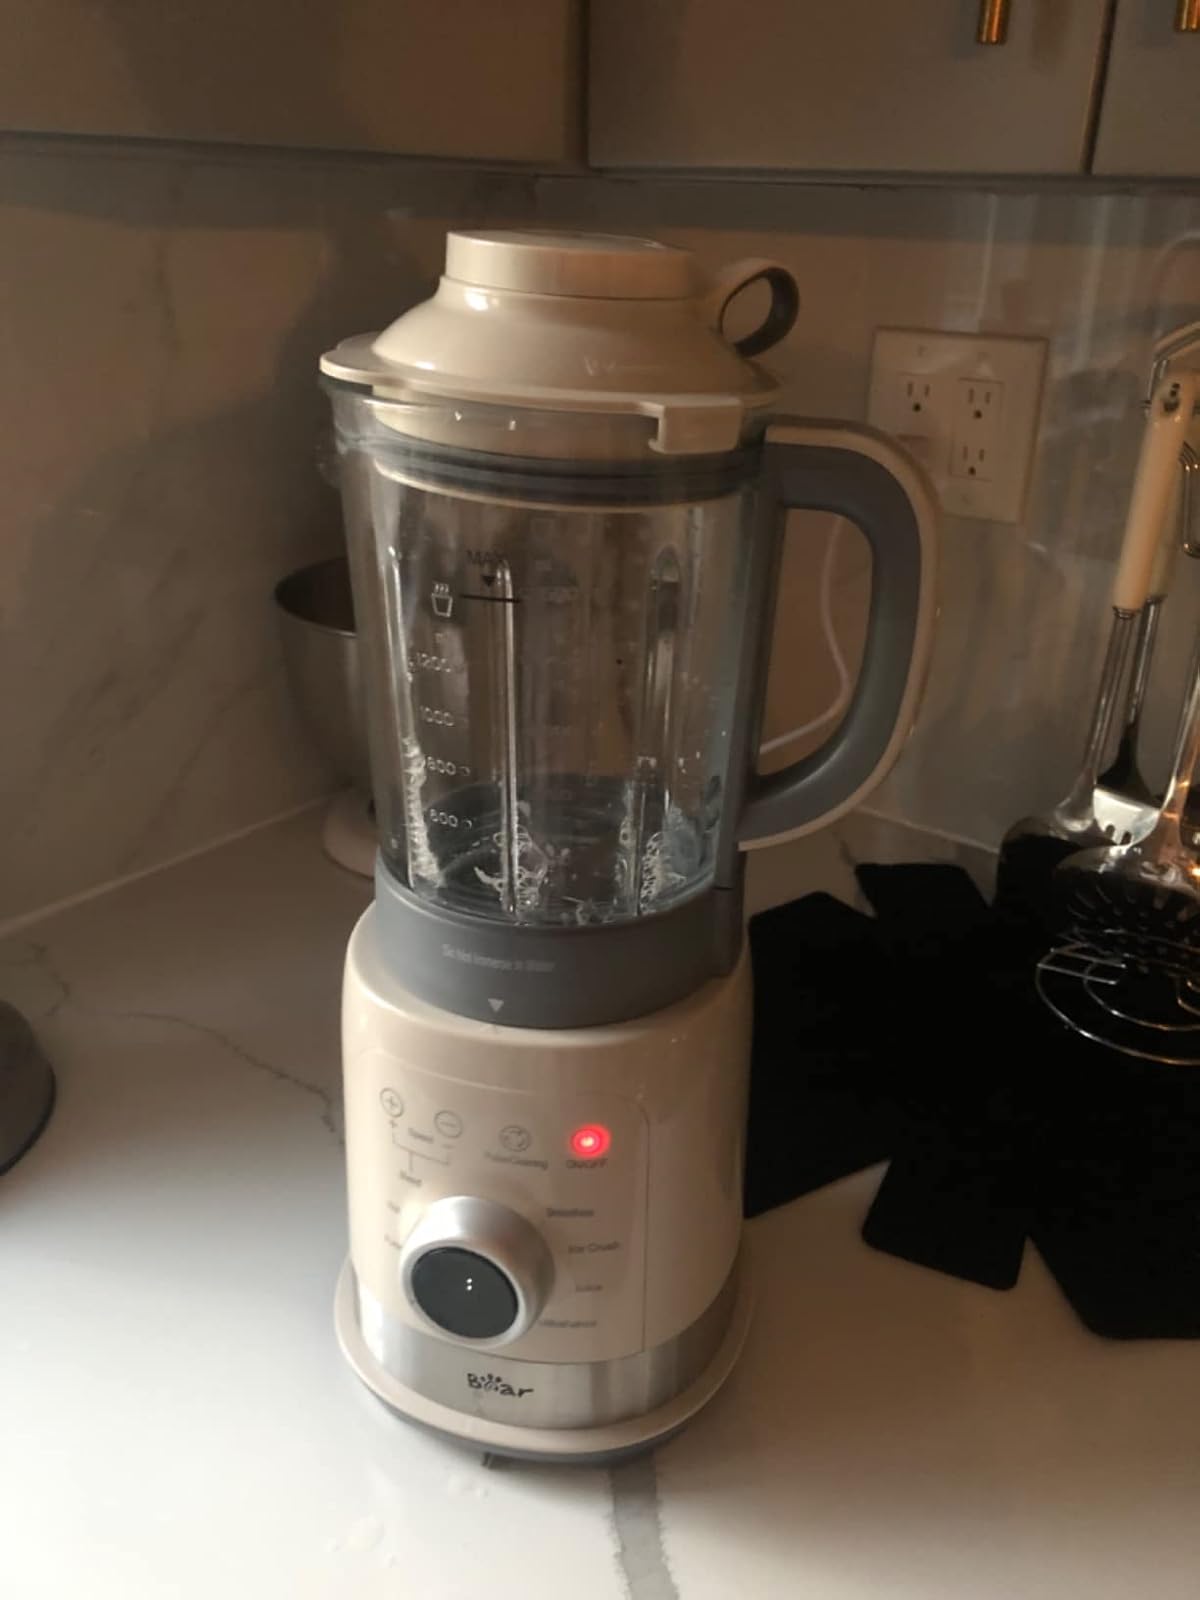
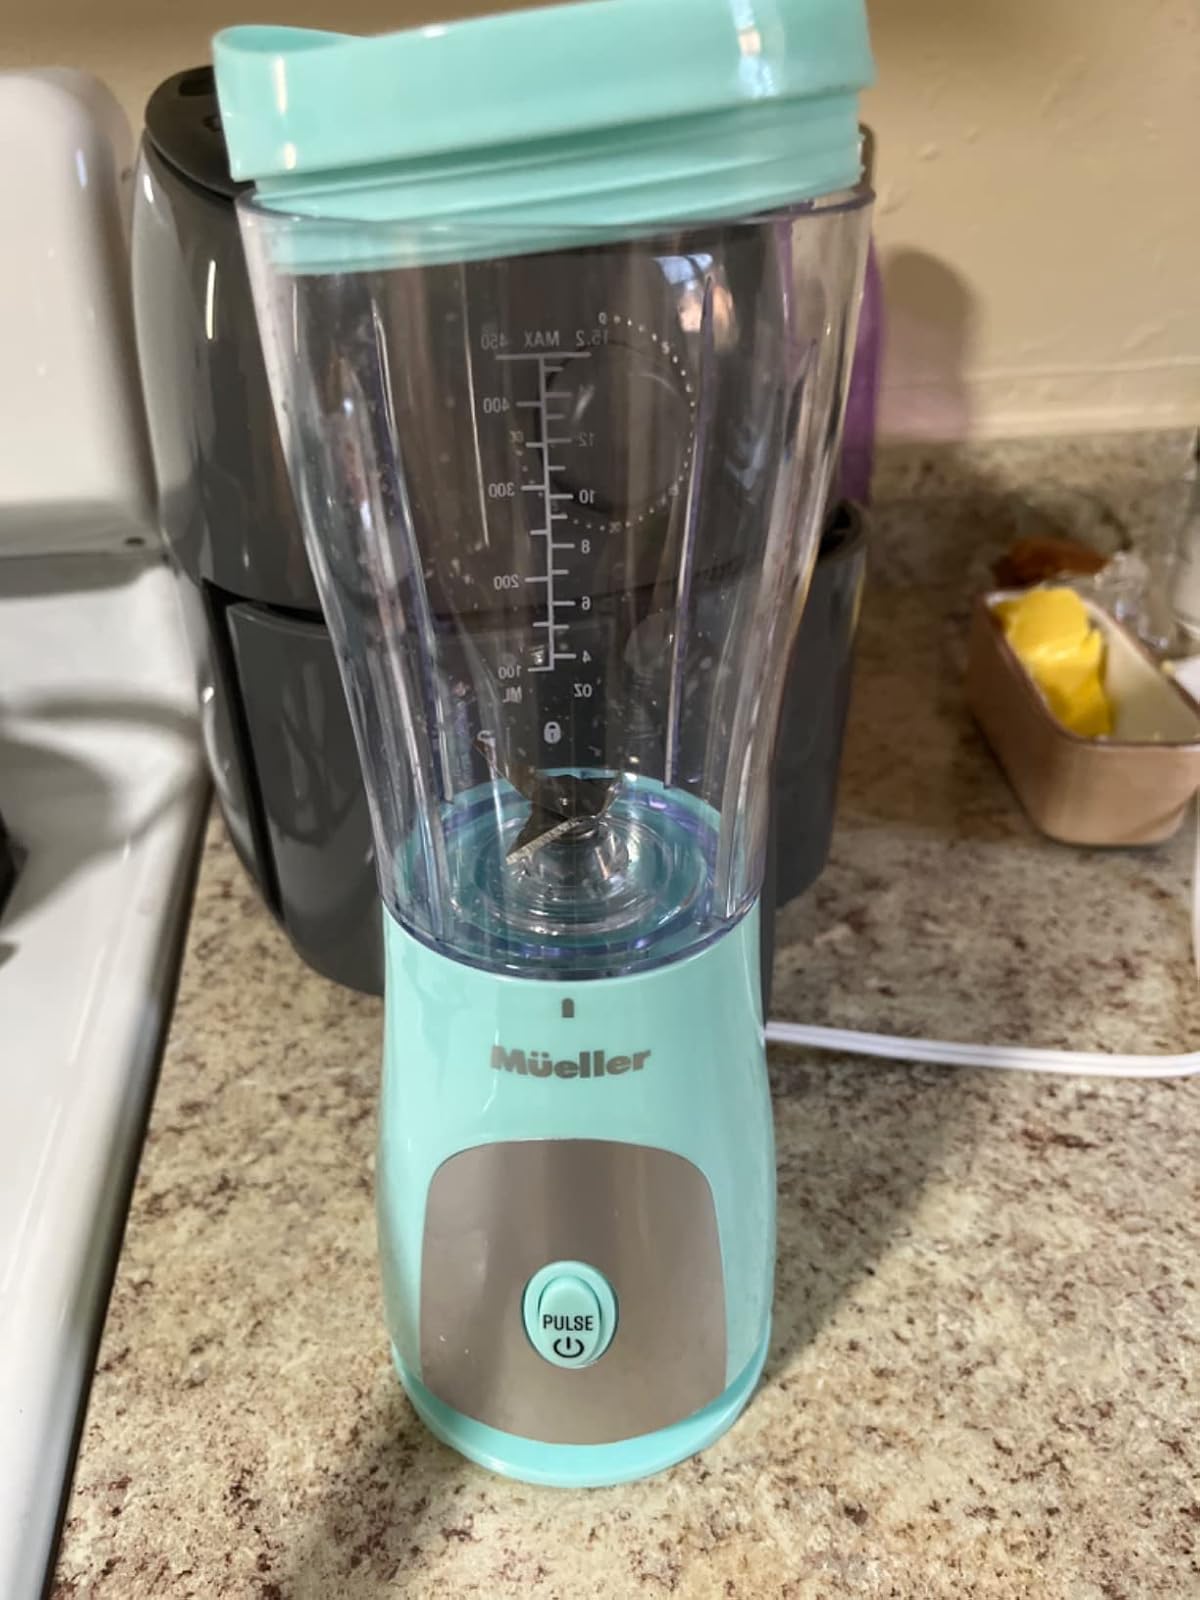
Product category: items_blender
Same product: no